Chhota Ghallughara

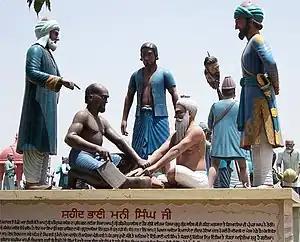
Bhai Mani Singh being tortured by dismemberment

Bhai Mani Singh was a significant Sikh scholar and teacher who lived in the city of Amritsar, founded by Guru Ram Das. For many years, Sikhs had customarily gathered at Amritsar in the spring and fall for the holidays of Vaisakhi and Diwali. Under the persecution of the Mughals, these festivals had been disrupted.